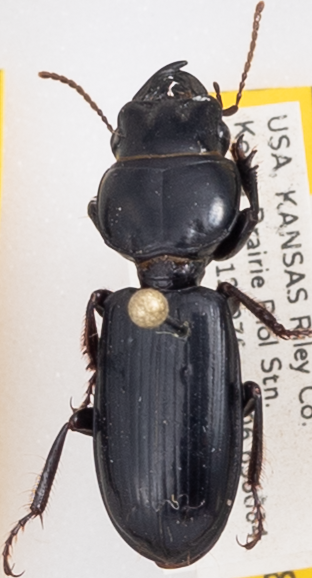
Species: Scarites subterraneus
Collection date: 2018-07-05
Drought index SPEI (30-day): -2.09
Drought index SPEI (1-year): -2.01
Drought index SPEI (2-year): -0.946